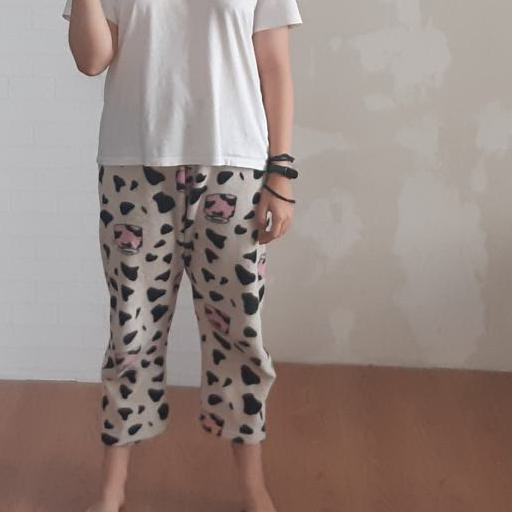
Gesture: no_gesture